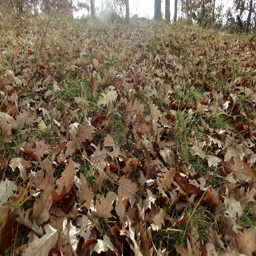
meadow with dry oak leaves on the ground in a beautiful autumn forest